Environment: real
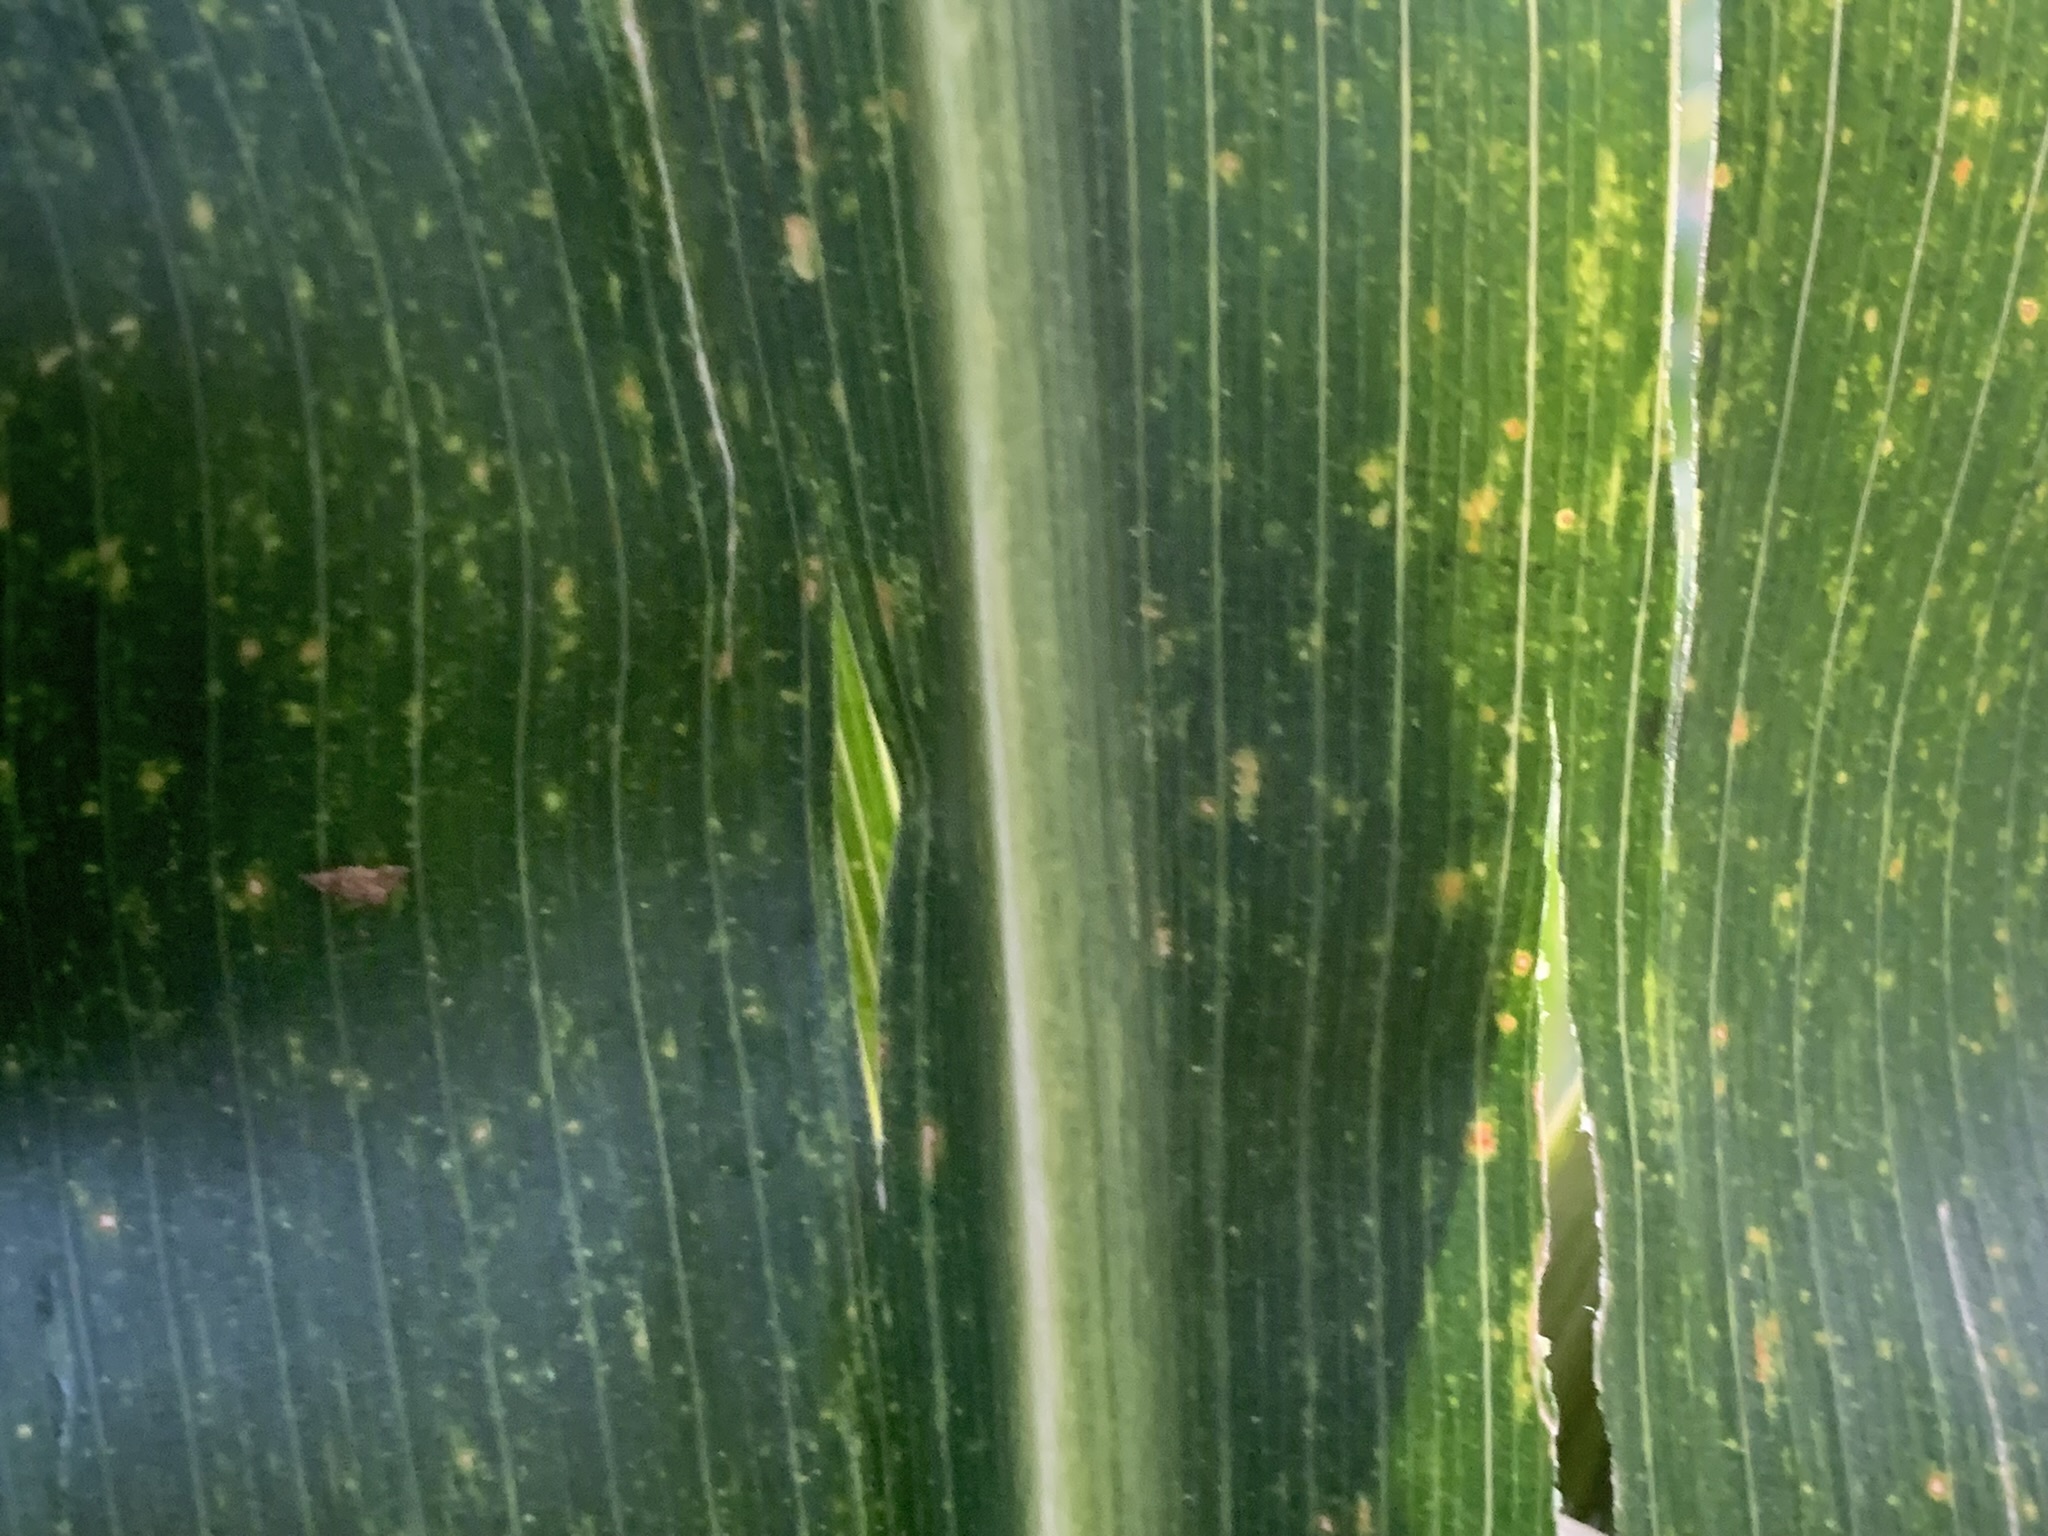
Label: lethal_necrosis